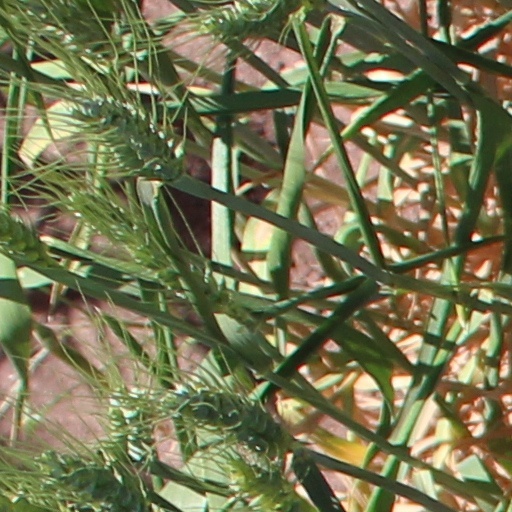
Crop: wheat